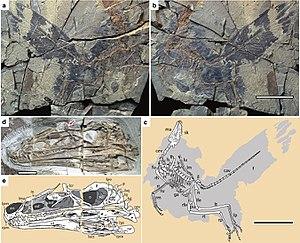
Caihong est un genre éteint de petits dinosaures à plumes iridescentes, des paraviens du clade des Avialae. Le genre se rattache à la famille des anchiornithidés créée en 2017 par Christian Foth et Oliver Rauhut.